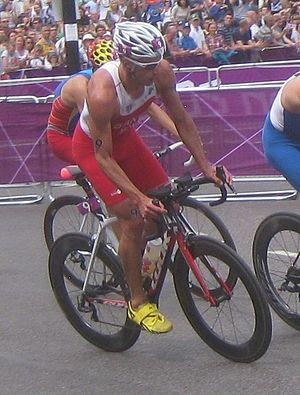
Le Monégasque Hervé Banti pendant la partie cycliste du triathlon des Jeux olympiques d'été de 2012 à Londres.
Monaco participe aux Jeux olympiques d'été de 2012 à Londres au Royaume-Uni du 27 juillet au 12 août 2012. Il s'agit de sa 19ᵉ participation à des Jeux olympiques d'été.